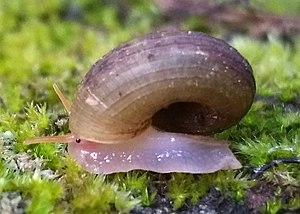
spécimen de Amphicyclotulus schrammi photographié sur la station de la Crète de Village (Bouillante, Basse-Terre) en octobre 2018
Amphicyclotulus schrammi est une espèce d'escargot operculé de la famille des Neocyclotidae, endémique de l'île de Basse-Terre, en Guadeloupe.
Amphicyclotulus est un genre de mollusque terrestre tropical de la famille des Neocyclotidae.
Les mollusques non marins de la Guadeloupe sont une partie de la faune de mollusques de la Guadeloupe. Un certain nombre d'espèces de mollusques non marins se trouvent à l'état sauvage en Guadeloupe.